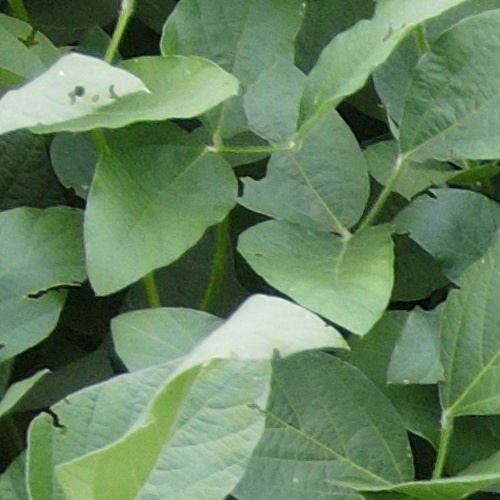
Label: Caterpillar